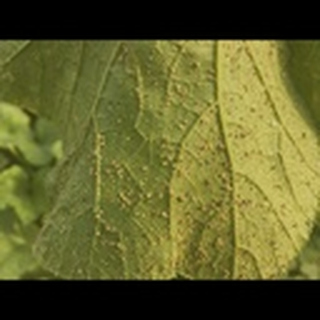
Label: cotton_aphids